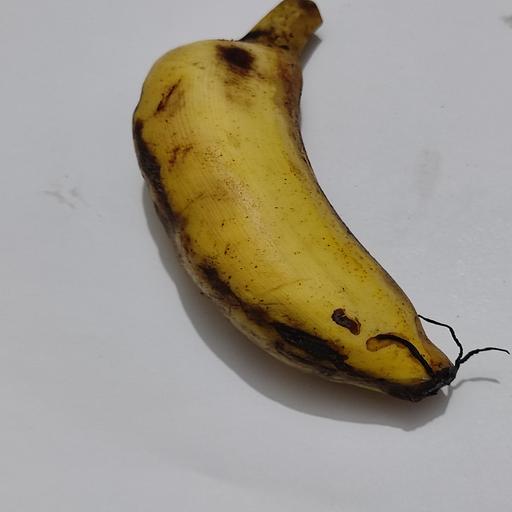
Crop type: Banana